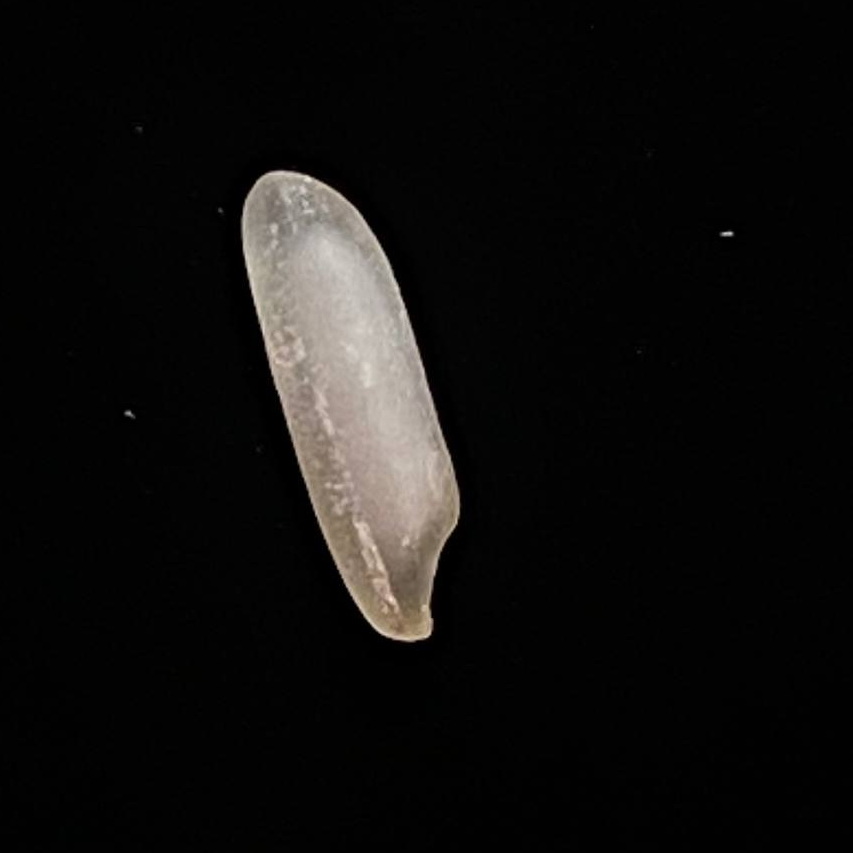
Rice variety: Shampakatari